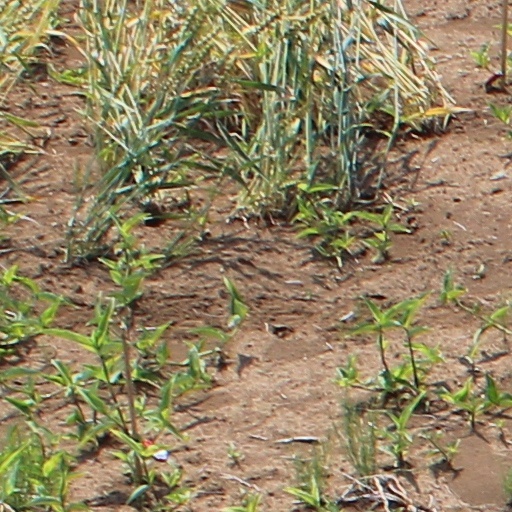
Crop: wheat